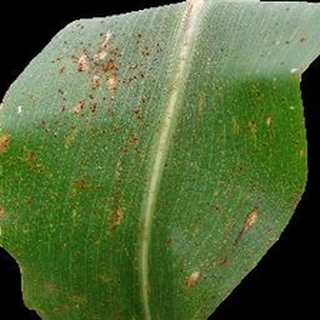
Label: corn_common_rust